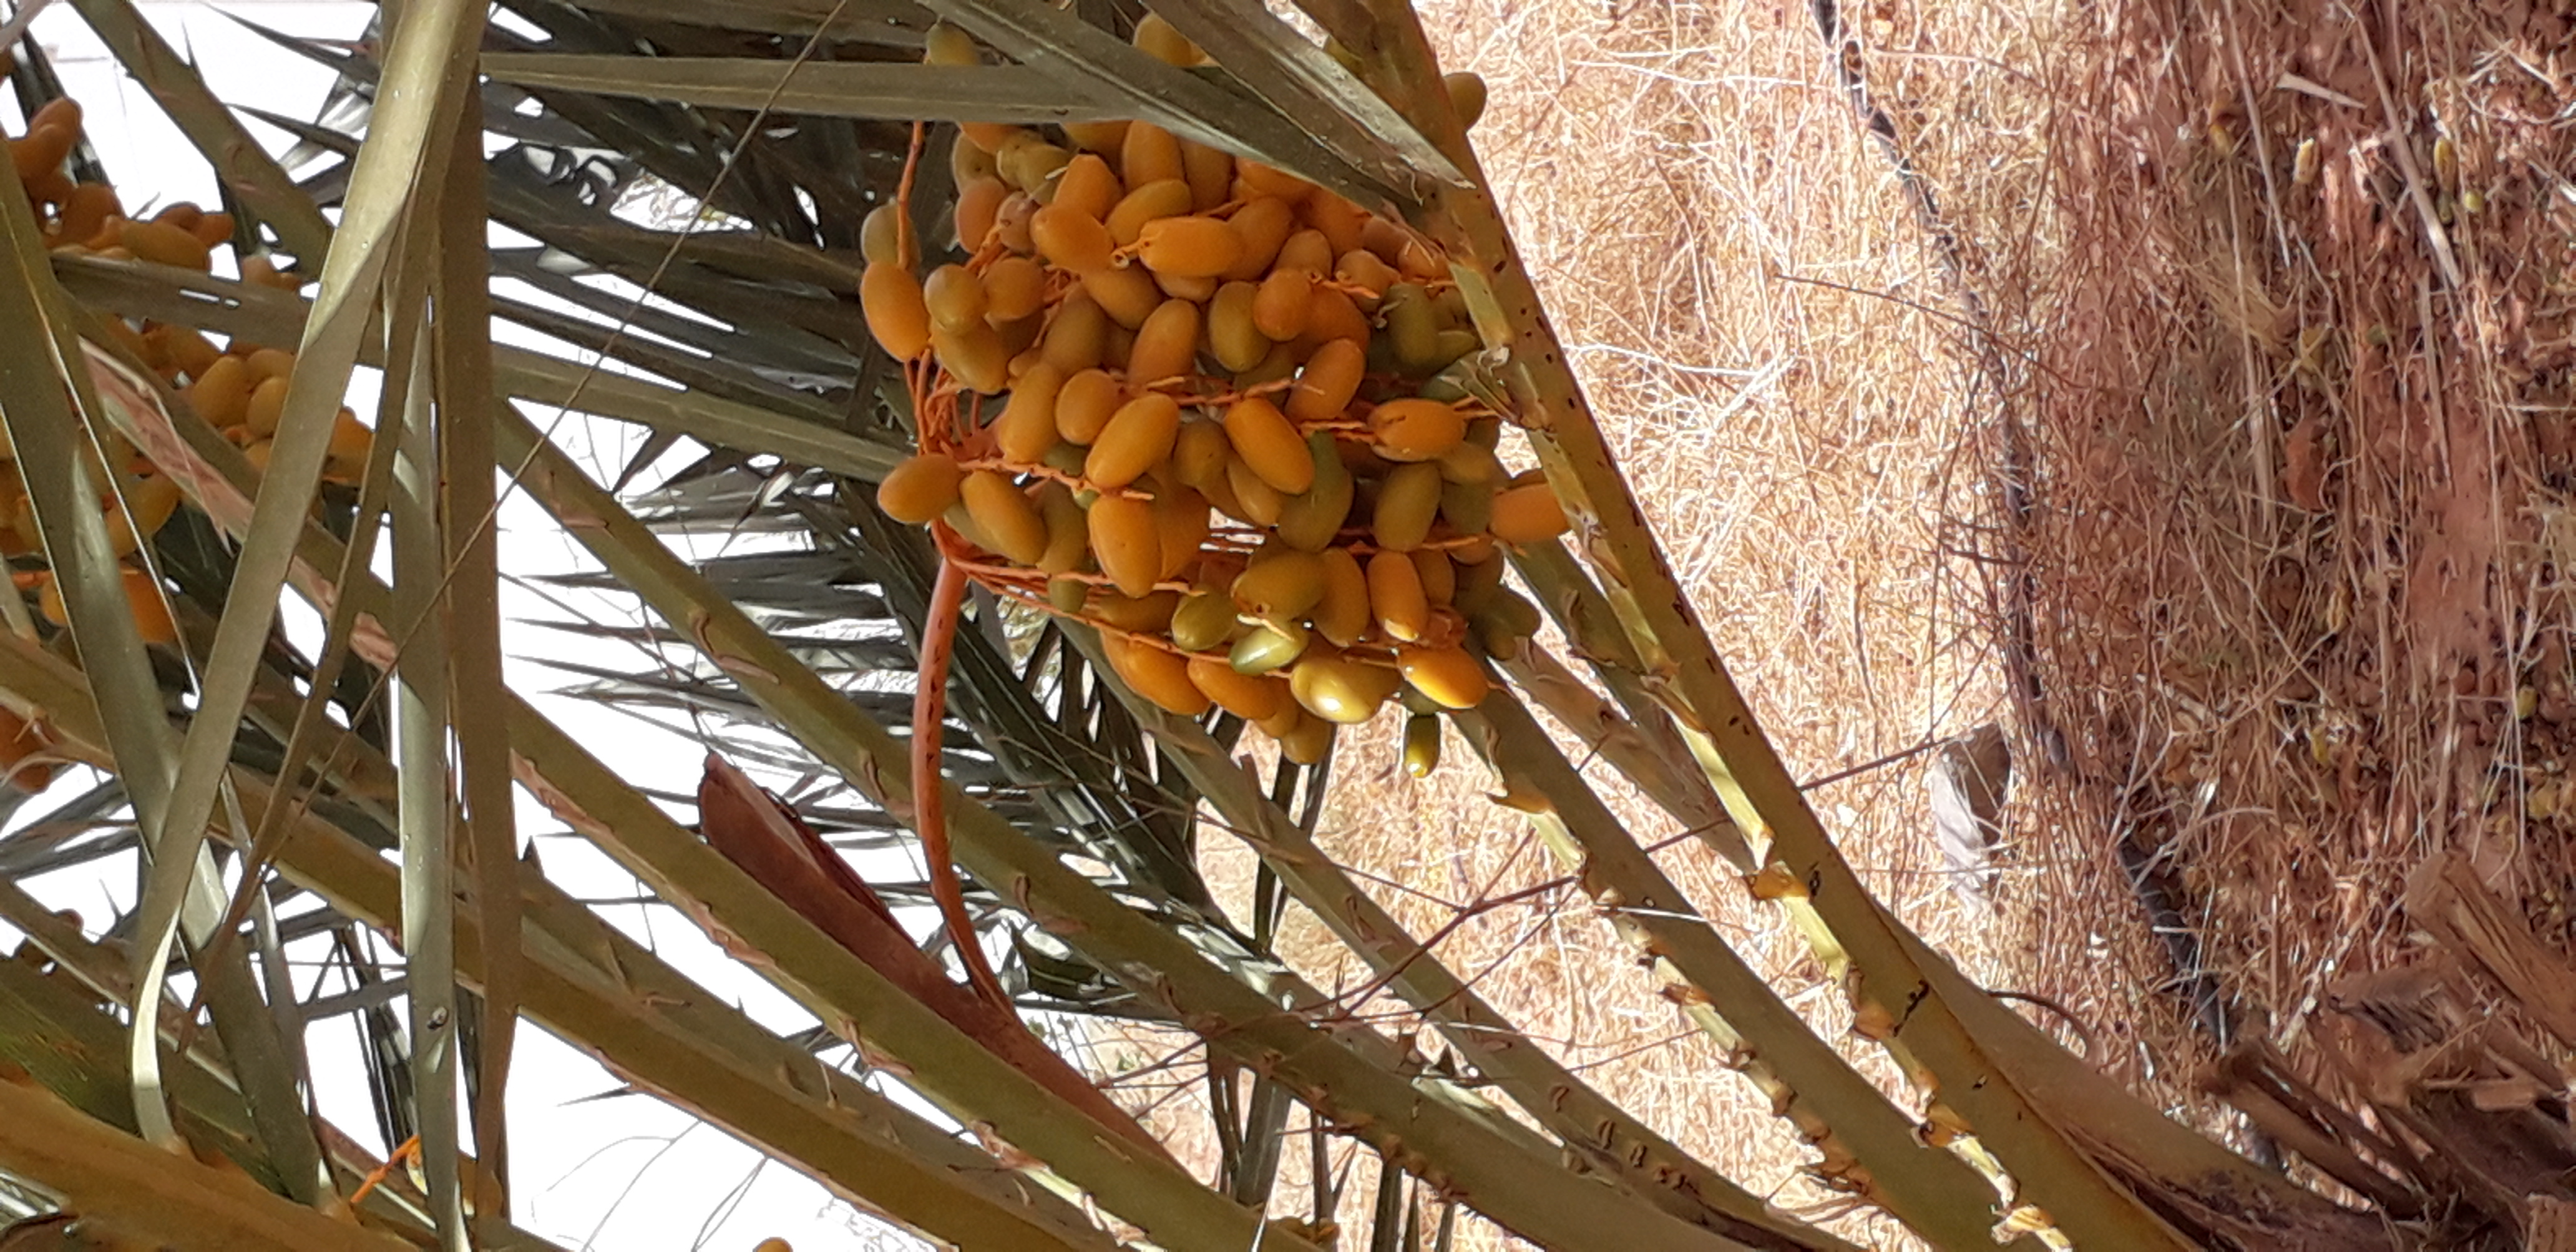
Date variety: kholt